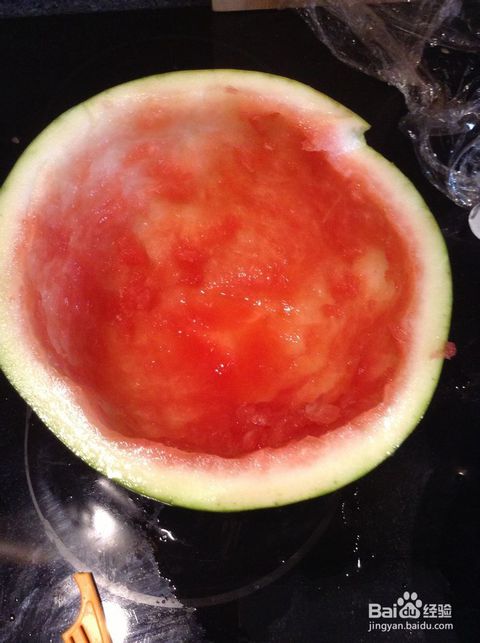
Label: trash